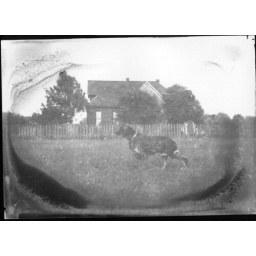
Hunting dog with house in background n.d.